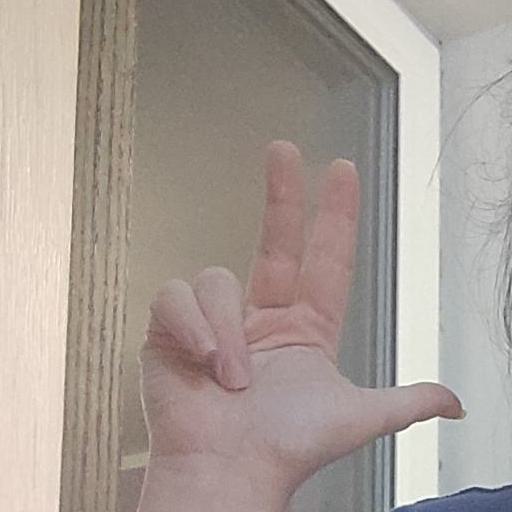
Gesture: three2